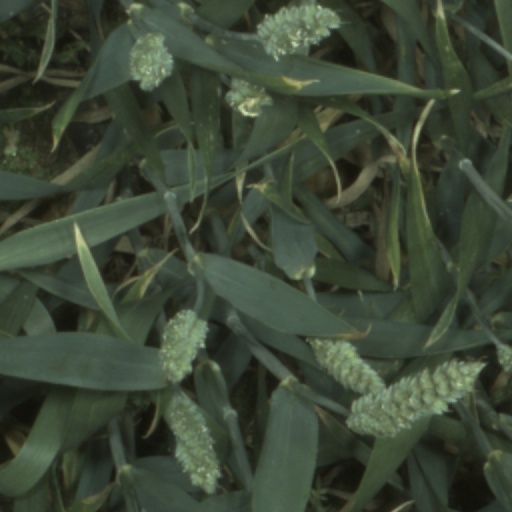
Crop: wheat